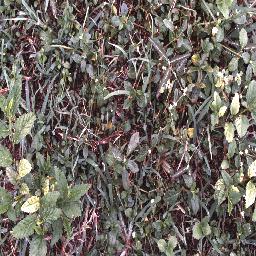
Label: negative